Question: Please indicate a possible affordance area of baseball bat that can be used for hitting
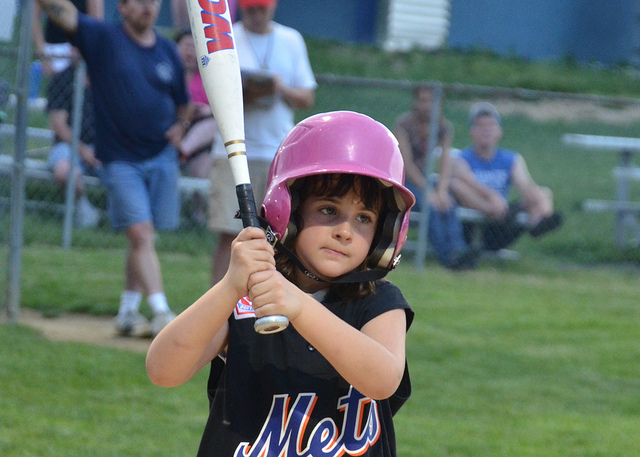
Answer: [185.289, 1.335, 240.844, 73.187]